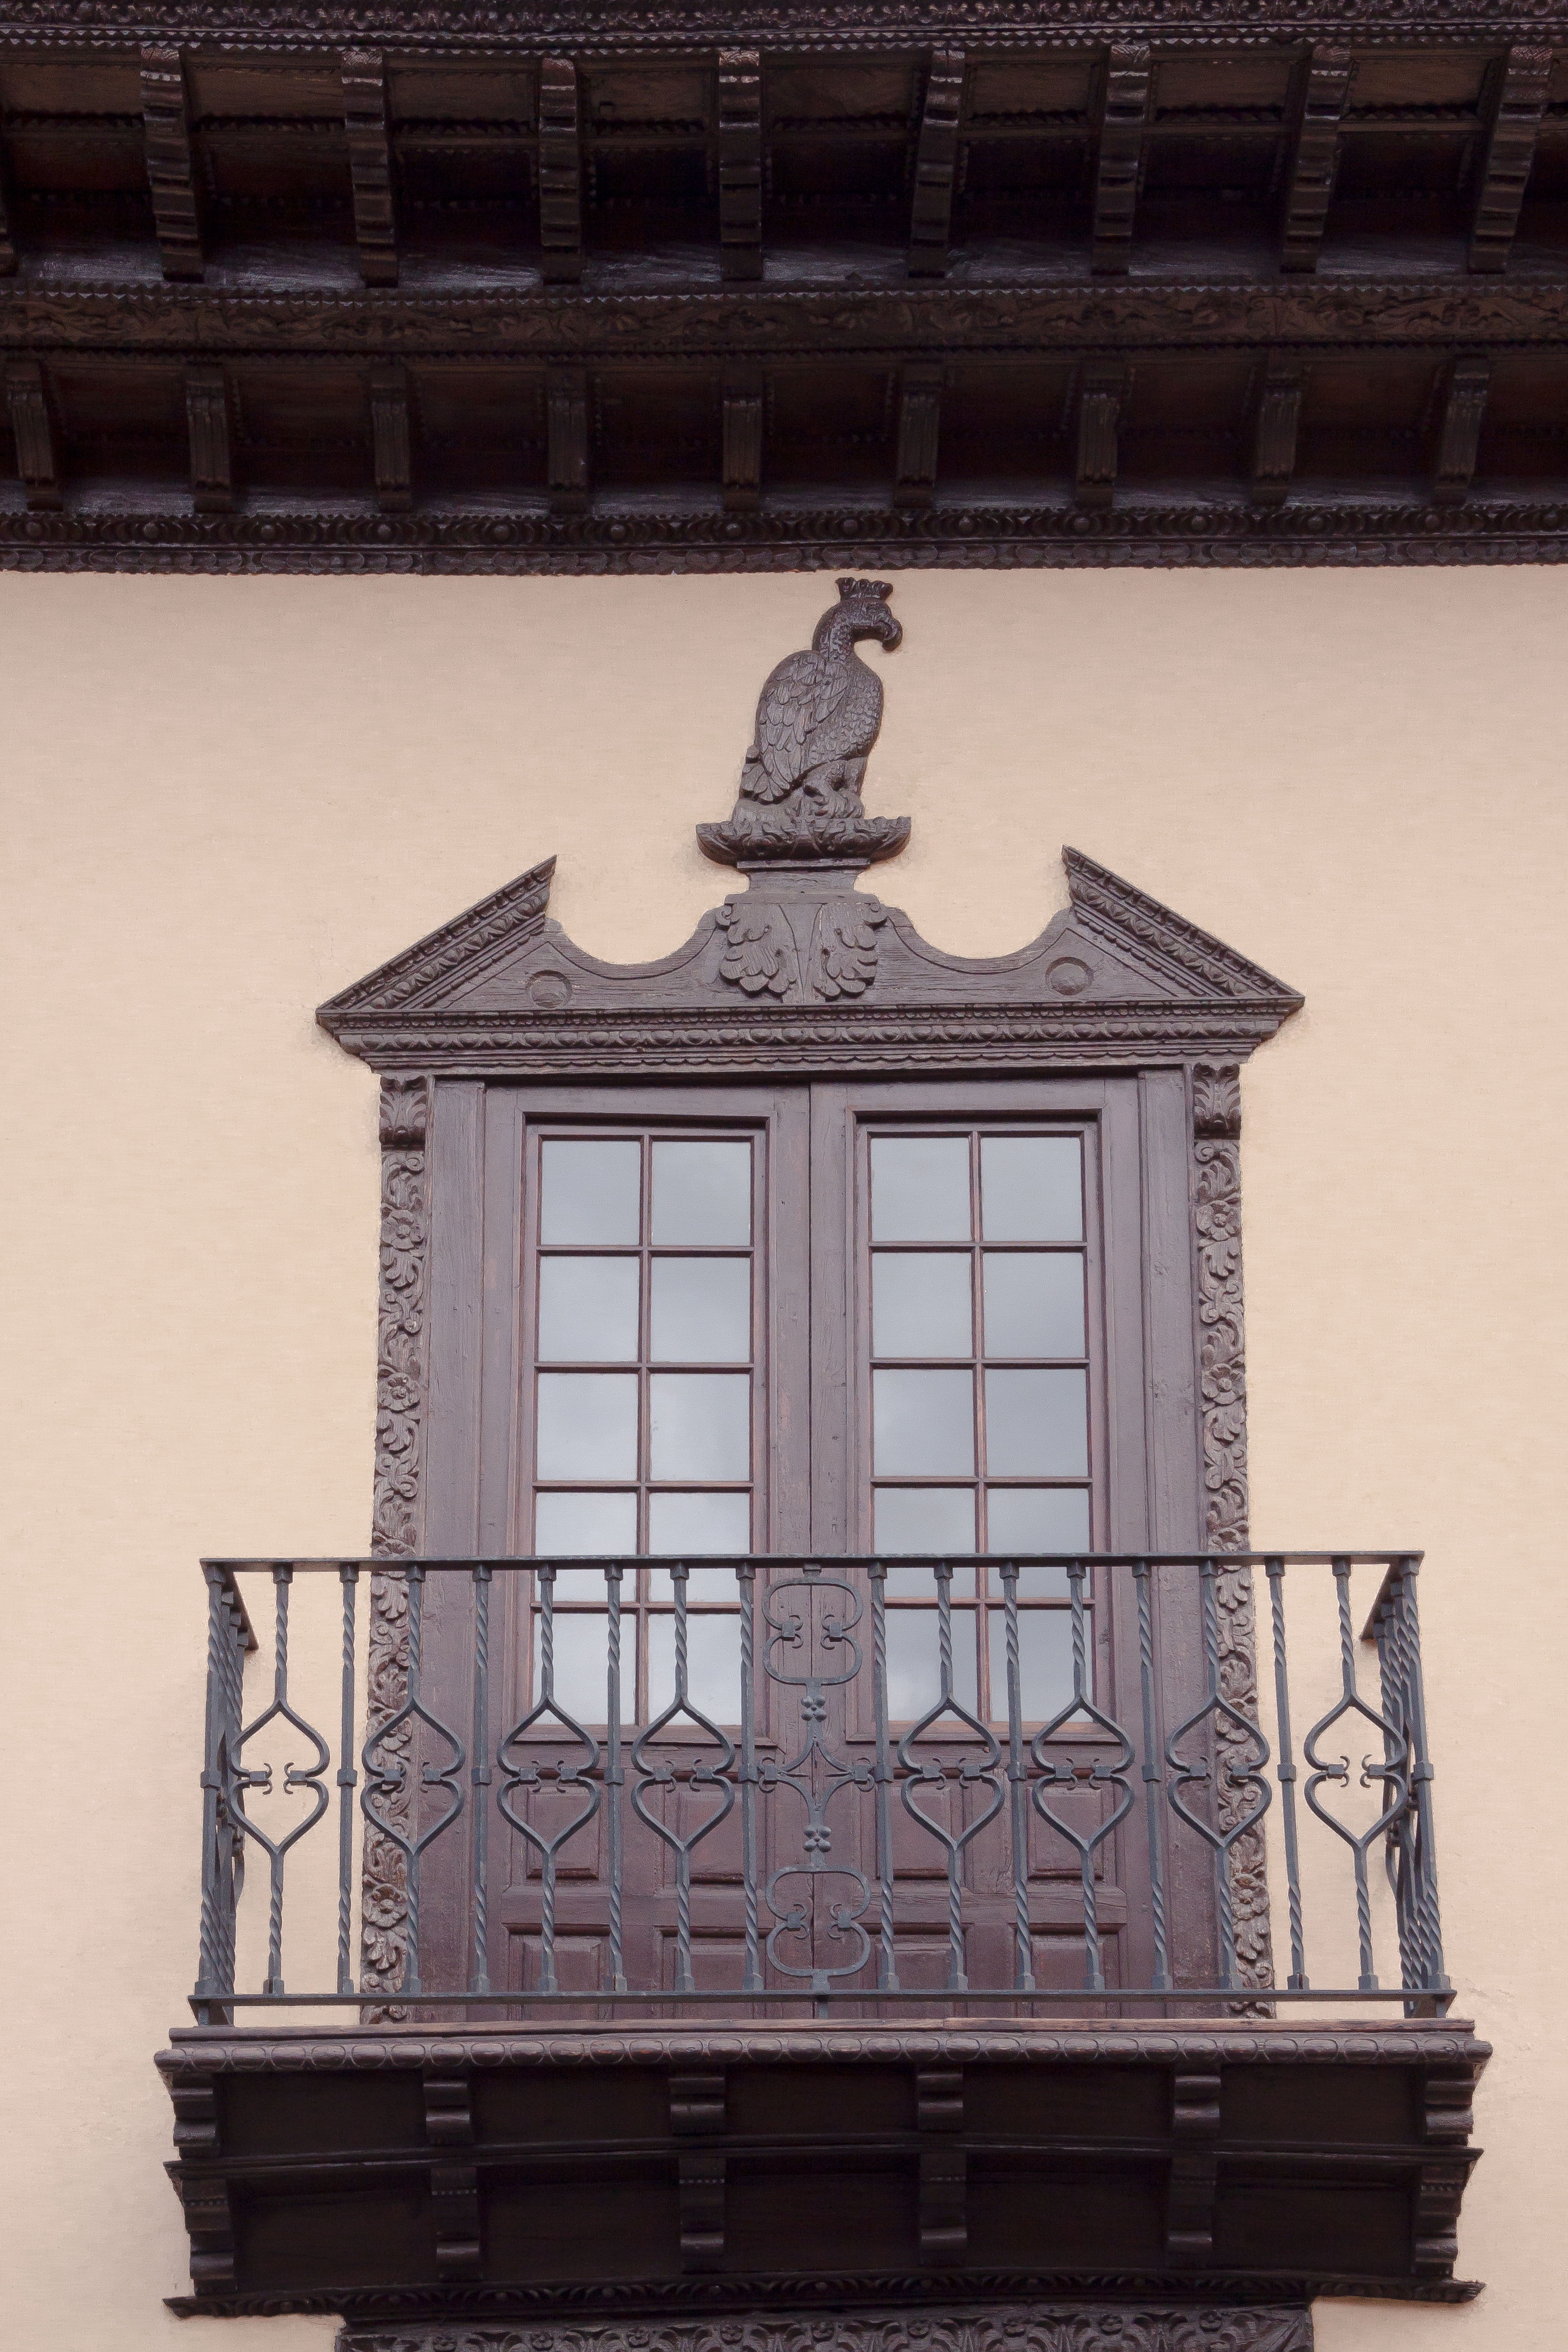
architecture, wood, white, house, window, balcony, facade, furniture, lighting, elegant, fine, simply, turned, typical, casa de los balcones